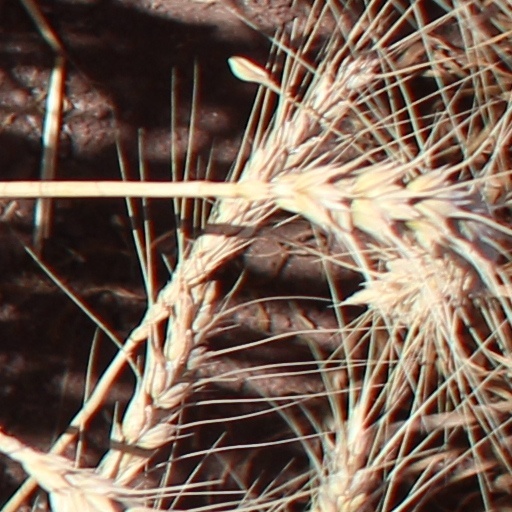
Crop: wheat